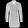
Label: Shirt